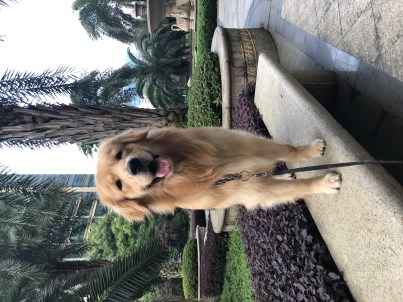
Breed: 5355-n000126-golden_retriever